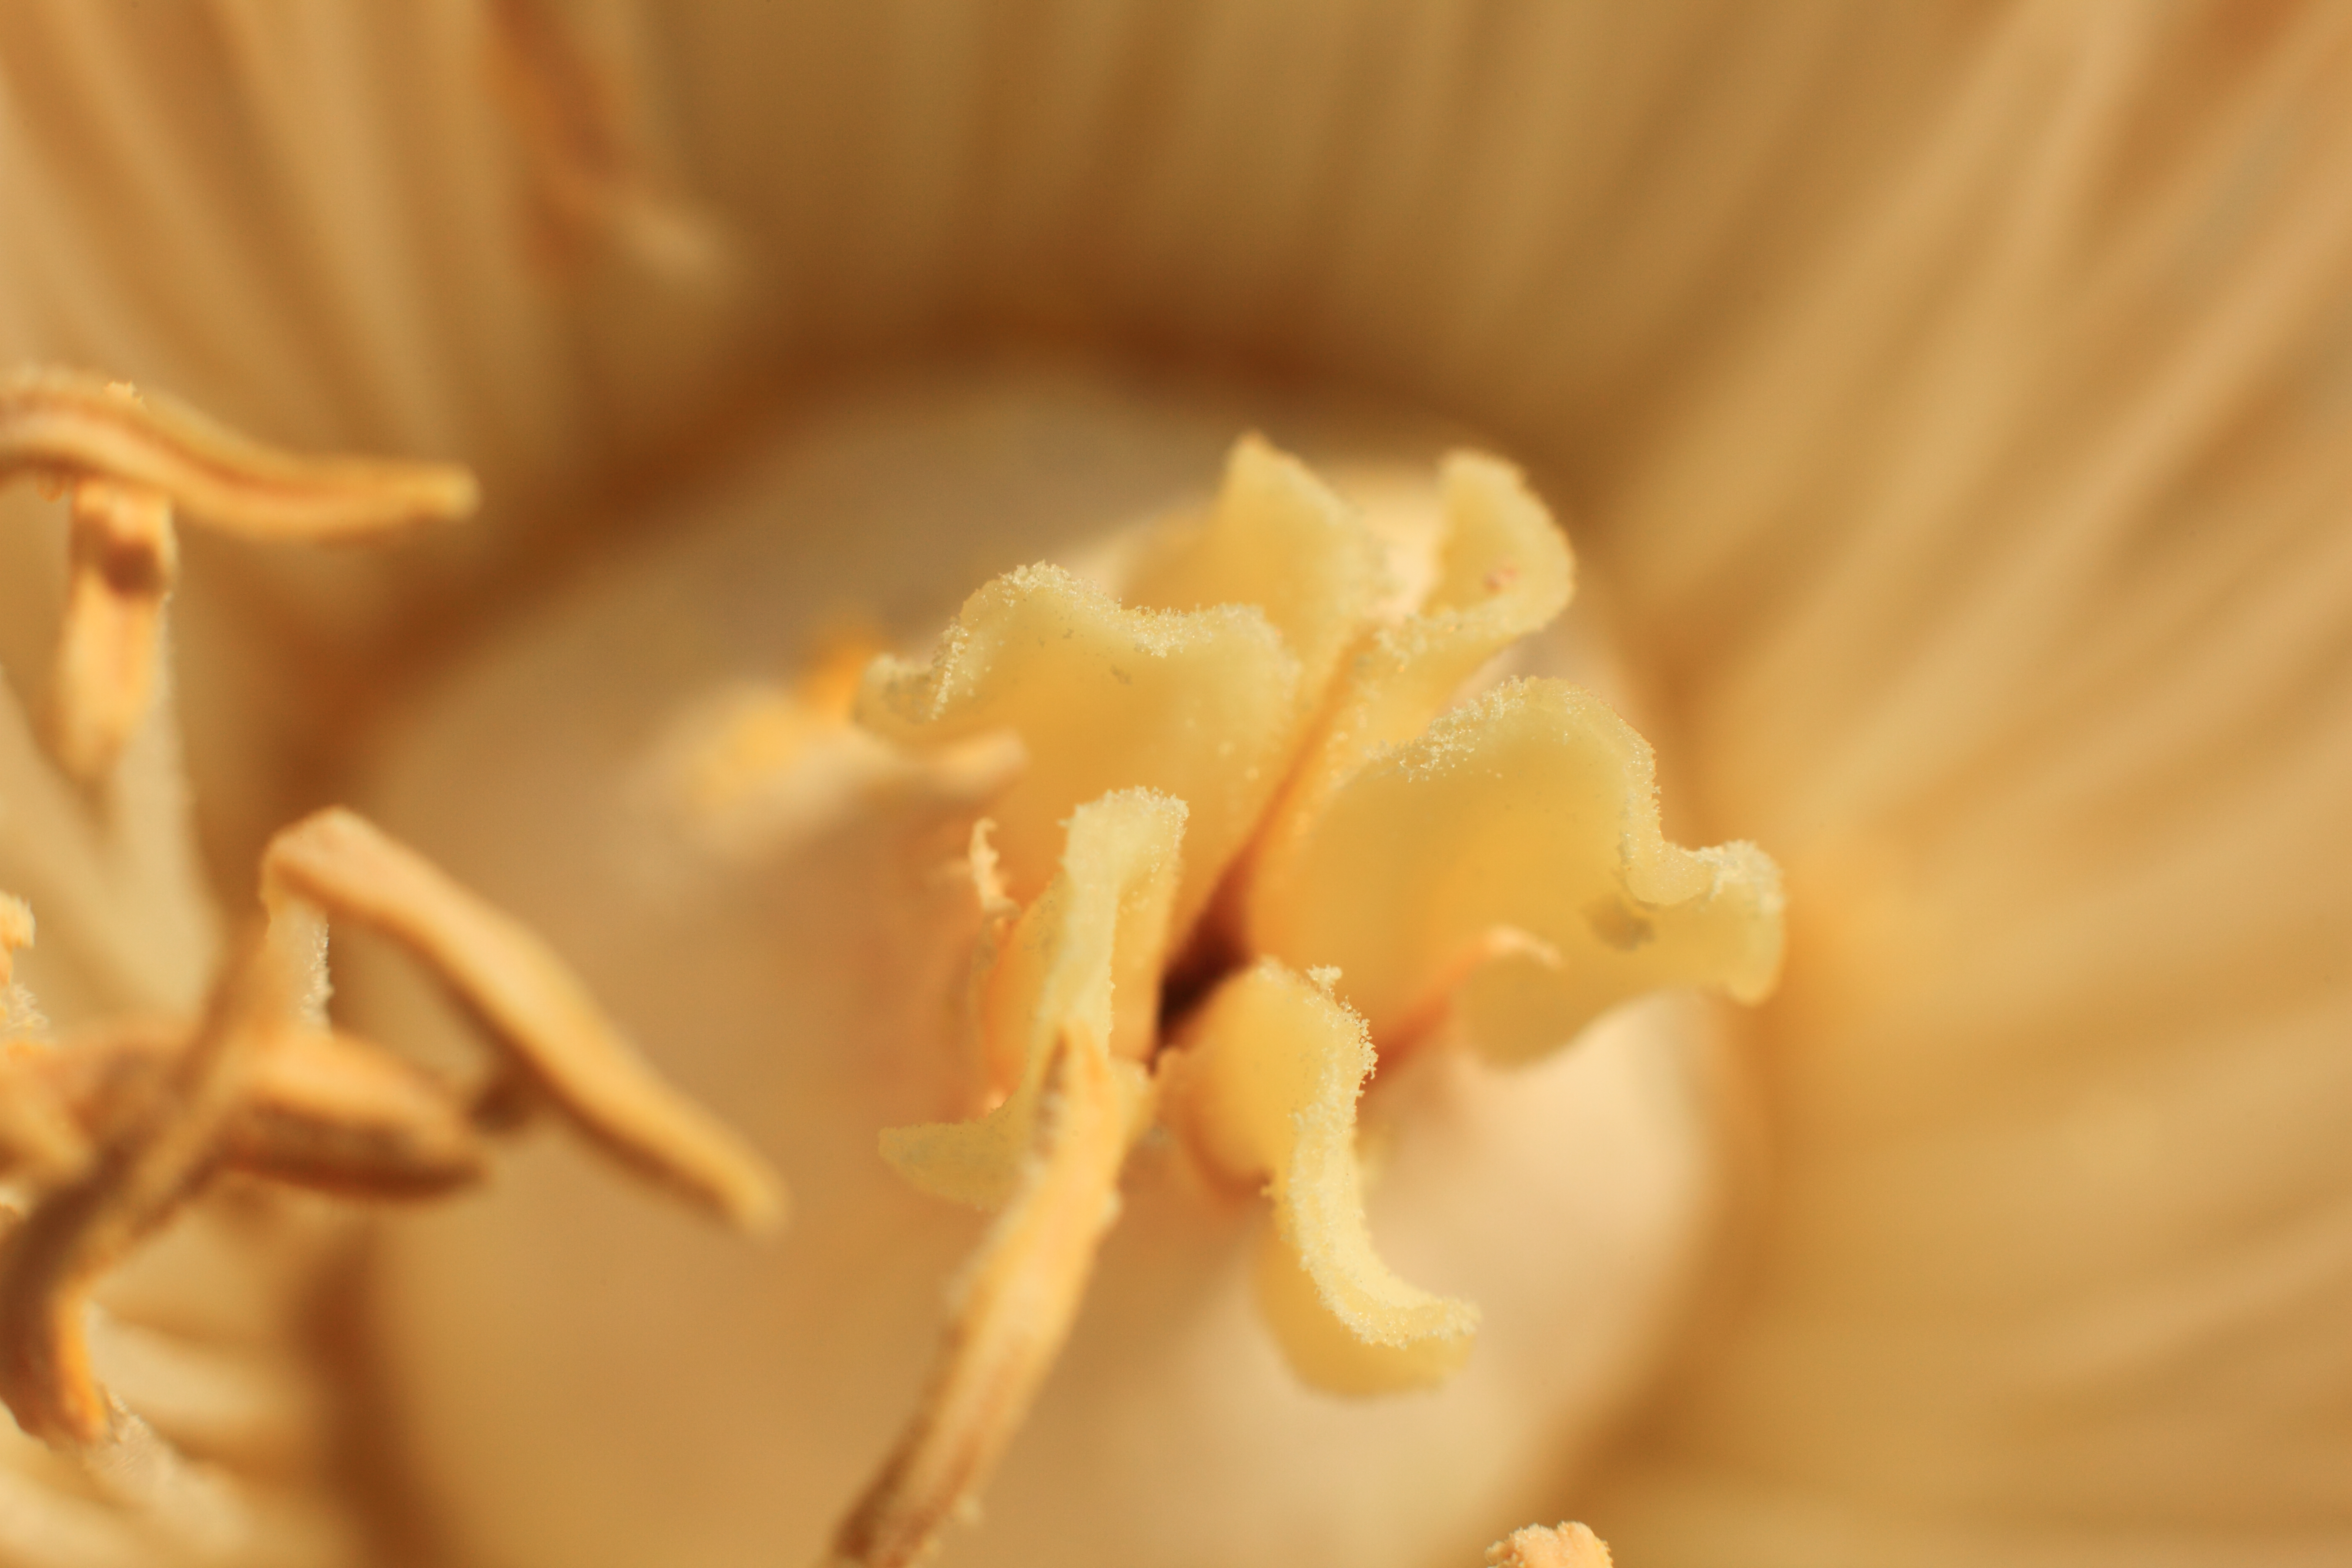
hand, plant, photography, leaf, flower, petal, food, high, produce, yellow, flora, close up, 5d, hires, markii, hi, res, resolution, peony, paeonia, suffruticosa, macro photography, flavor